Illinois Institute of Technology

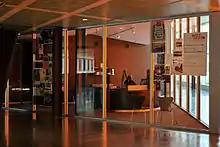
WIIT's studio inside the McCormick Tribune Campus Center

There are numerous student organizations available on campus, including religious groups, academic groups, and student activity groups.